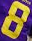
Number: 8